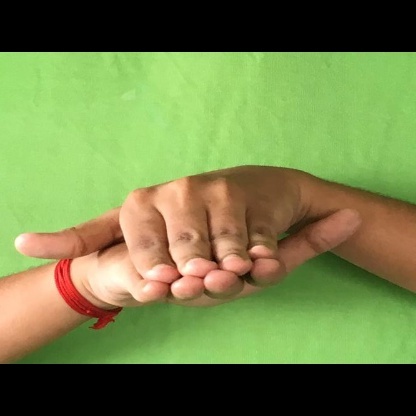
Mudra: Matsya